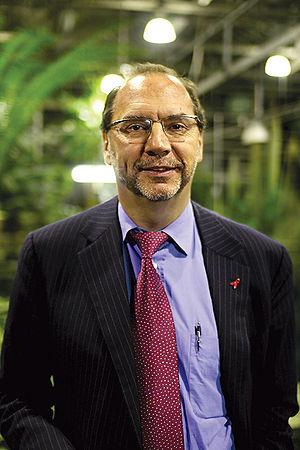
Le baron Peter Karel Piot, né le 17 février 1949 à Keerbergen, dans la province du Brabant flamand, est un médecin et microbiologiste belge, qui a été le directeur exécutif de l'Onusida, le programme de l'ONU destiné à coordonner ses autres agences pour lutter contre le Sida, depuis sa création en 1995 jusqu'au 1ᵉʳ décembre 2008.